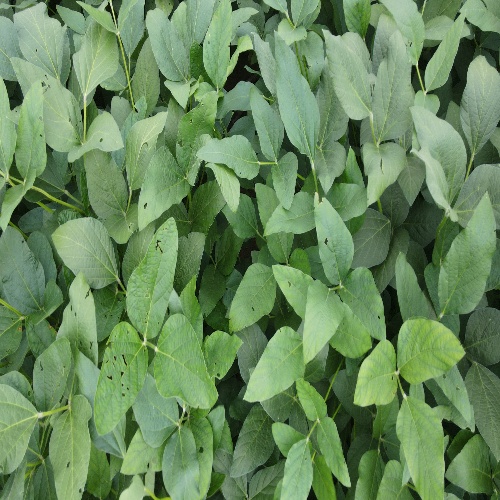
Label: Caterpillar